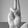
ASL letter: U